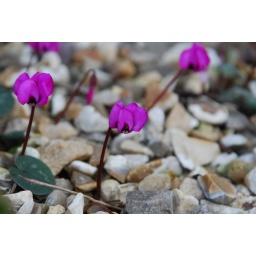
intense magenta pink on these cyclamen I planted last year in the raised bed